Serbian Orthodox Church

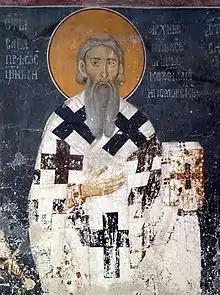
Saint Sava, first Serbian archbishop

Following his final subjugation of the Bulgarian state in 1018, Basil II, to underscore the Byzantine victory, established the Archbishopric of Ohrid by downgrading the Bulgarian patriarchate to the rank of the archbishopric. The now archbishopric remained an autocephalous church, separate from the Patriarchate of Constantinople. However, while the archbishopric was completely independent in any other aspect, its primate was selected by the emperor from a list of three candidates submitted by the local church synod. In three "sigillia" issued in 1020 Basil II gave extensive privileges to the new see. In the first and third charter of Basil II was mentioned Bishopric of Serbia, while in the second charter of Basil II, dated 1020, the bishopric of Ras is mentioned, with the seat at the Church of the Holy Apostles Peter and Paul, Ras.